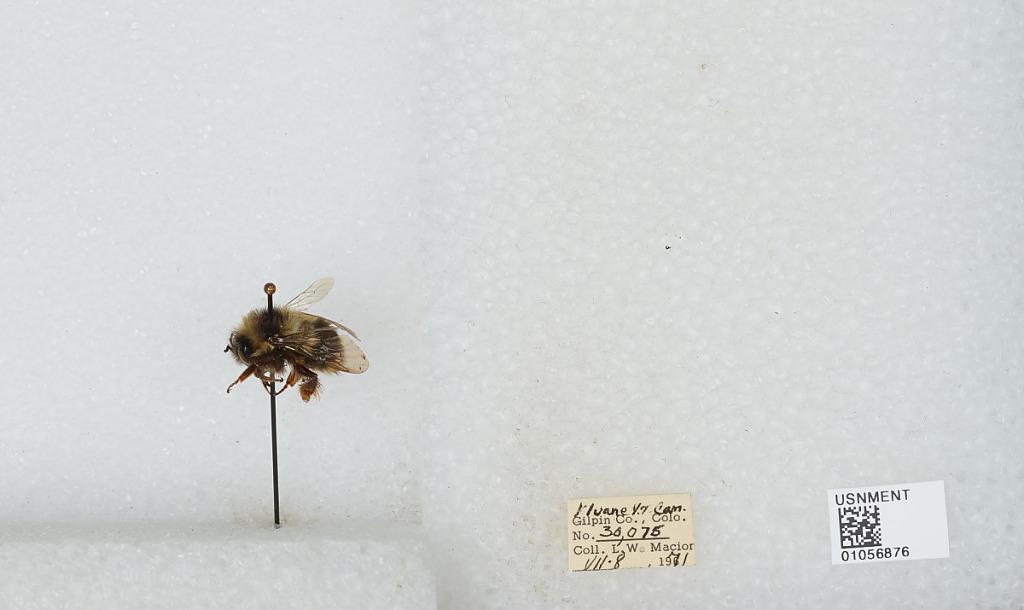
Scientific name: Bombus bifarius nearcticus
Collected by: L. Macior
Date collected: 1971-7-8
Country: Canada
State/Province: Yukon Territory
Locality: Kluane
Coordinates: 60.75, -139.5